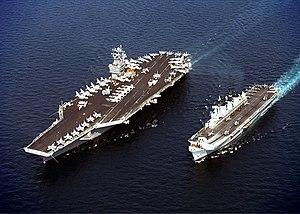
Cet article présente les faits saillants de l'histoire de la Royal Navy, la composante maritime des forces armées britanniques.
Un pont de bateau est une plate-forme raidie par des éléments de structure longitudinaux et transversaux généralement placés en dessous, construite pour empêcher l'envahissement de l'eau dans le navire ou supporter les charges à transporter, comparable au plancher ou étage dans un bâtiment.
L’USS John C. Stennis (CVN-74) est un porte-avions polyvalent américain à propulsion nucléaire, faisant partie de la classe Nimitz. Il est le quatrième porte-avions de la sous-classe Theodore Roosevelt, et fait partie des 11 porte-avions géants de l'US Navy.